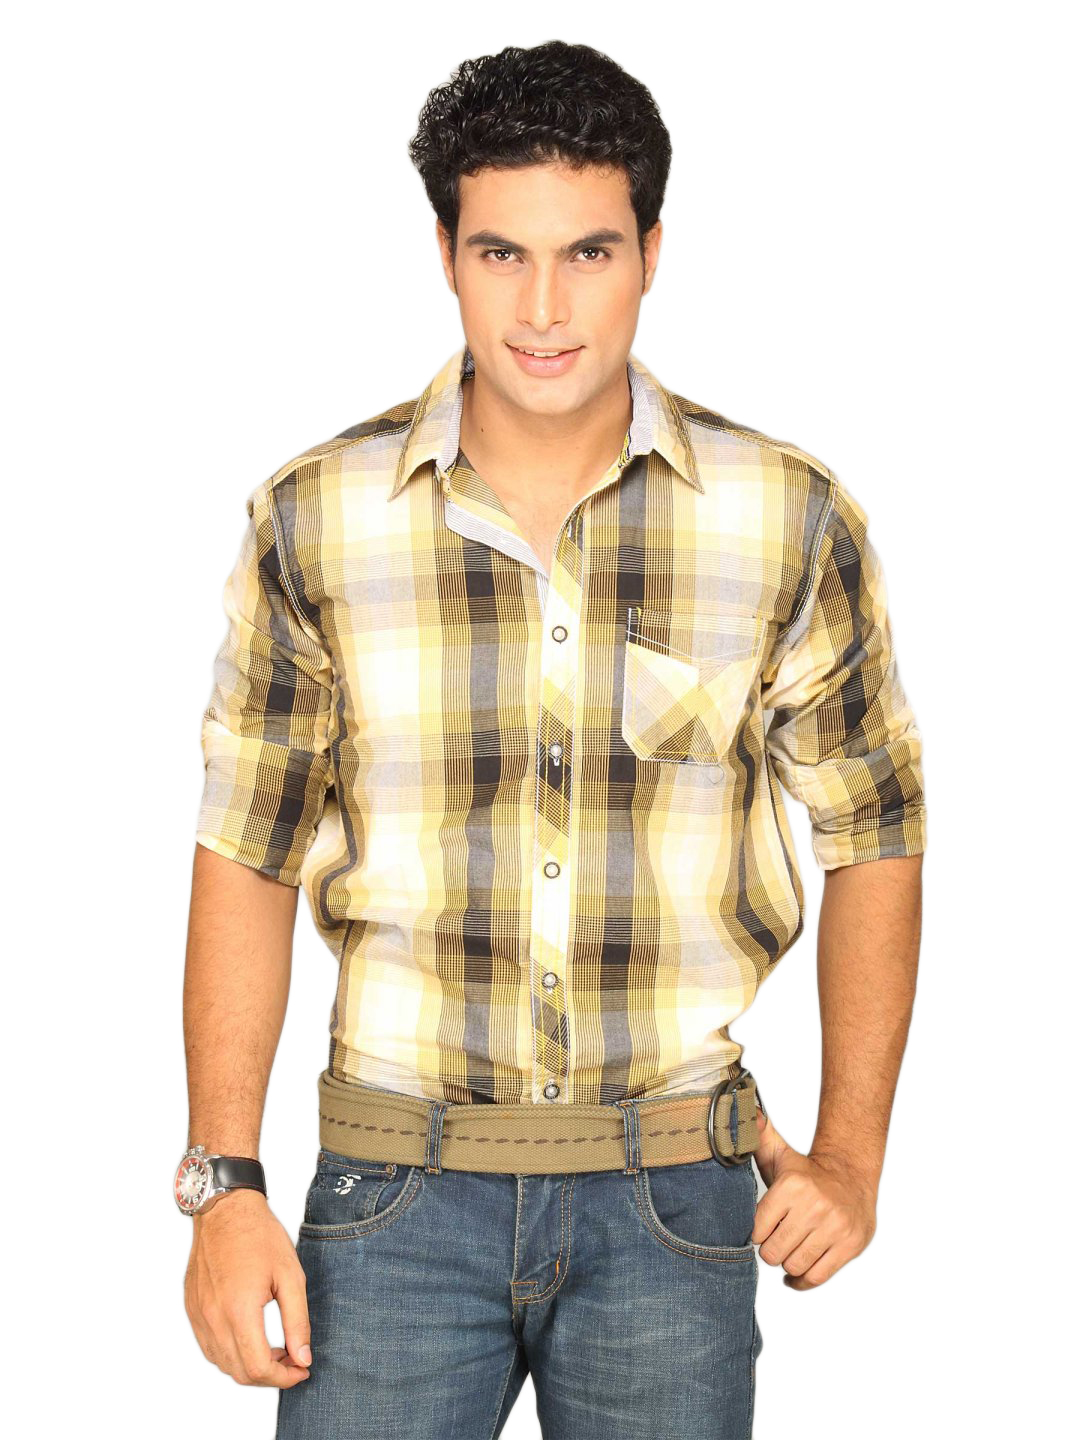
Highlander Men Yellow Black Checked Shirt
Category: Apparel / Topwear / Shirts
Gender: Men
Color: Yellow
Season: Summer 2011
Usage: Casual